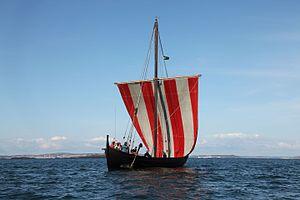
Le Vidfamne est le nom donné à une réplique suédoise d'un knarr exposé au Musée municipal de Göteborg une épave d'un bateau viking de la fin du Xᵉ siècle appelée Bateau d'Äskekärr. Cette épave a été trouvée sur une plage du fleuve Göta älv en 1933 près du village d'Äskekärr.